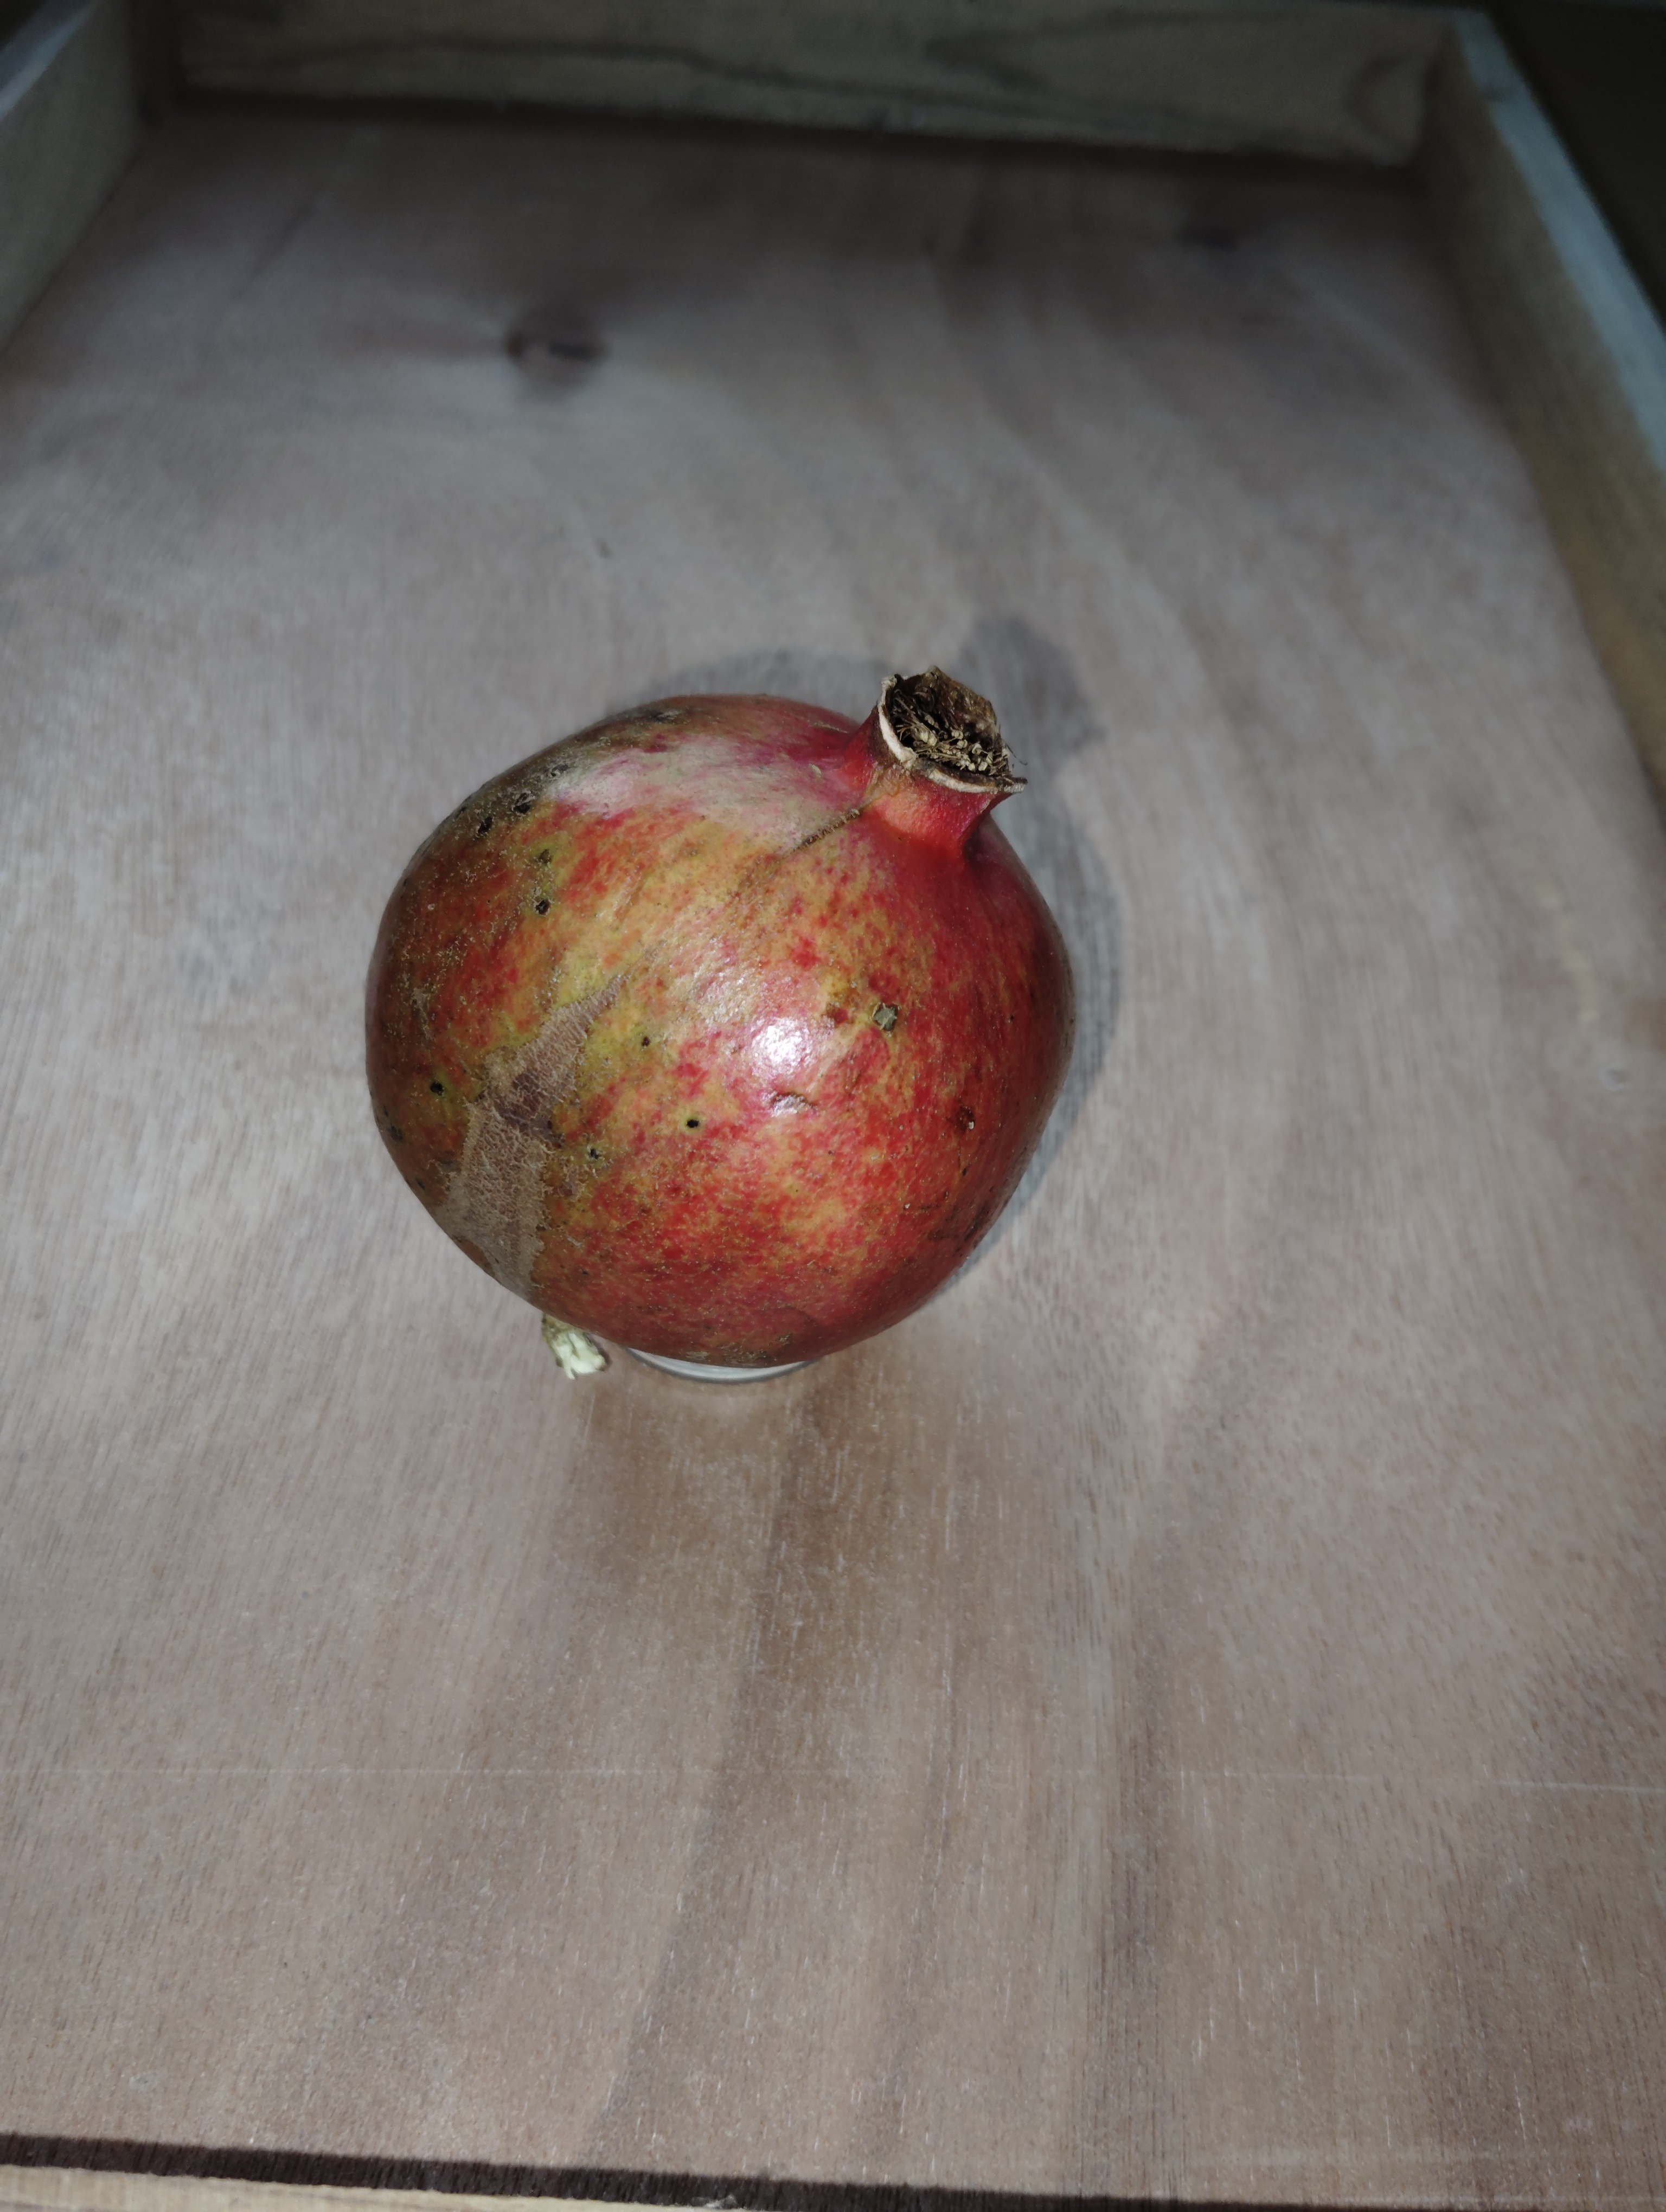
Label: No Defect